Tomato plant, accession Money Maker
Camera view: horizontal (90 deg, fisheye); turntable rotation: 150 degrees
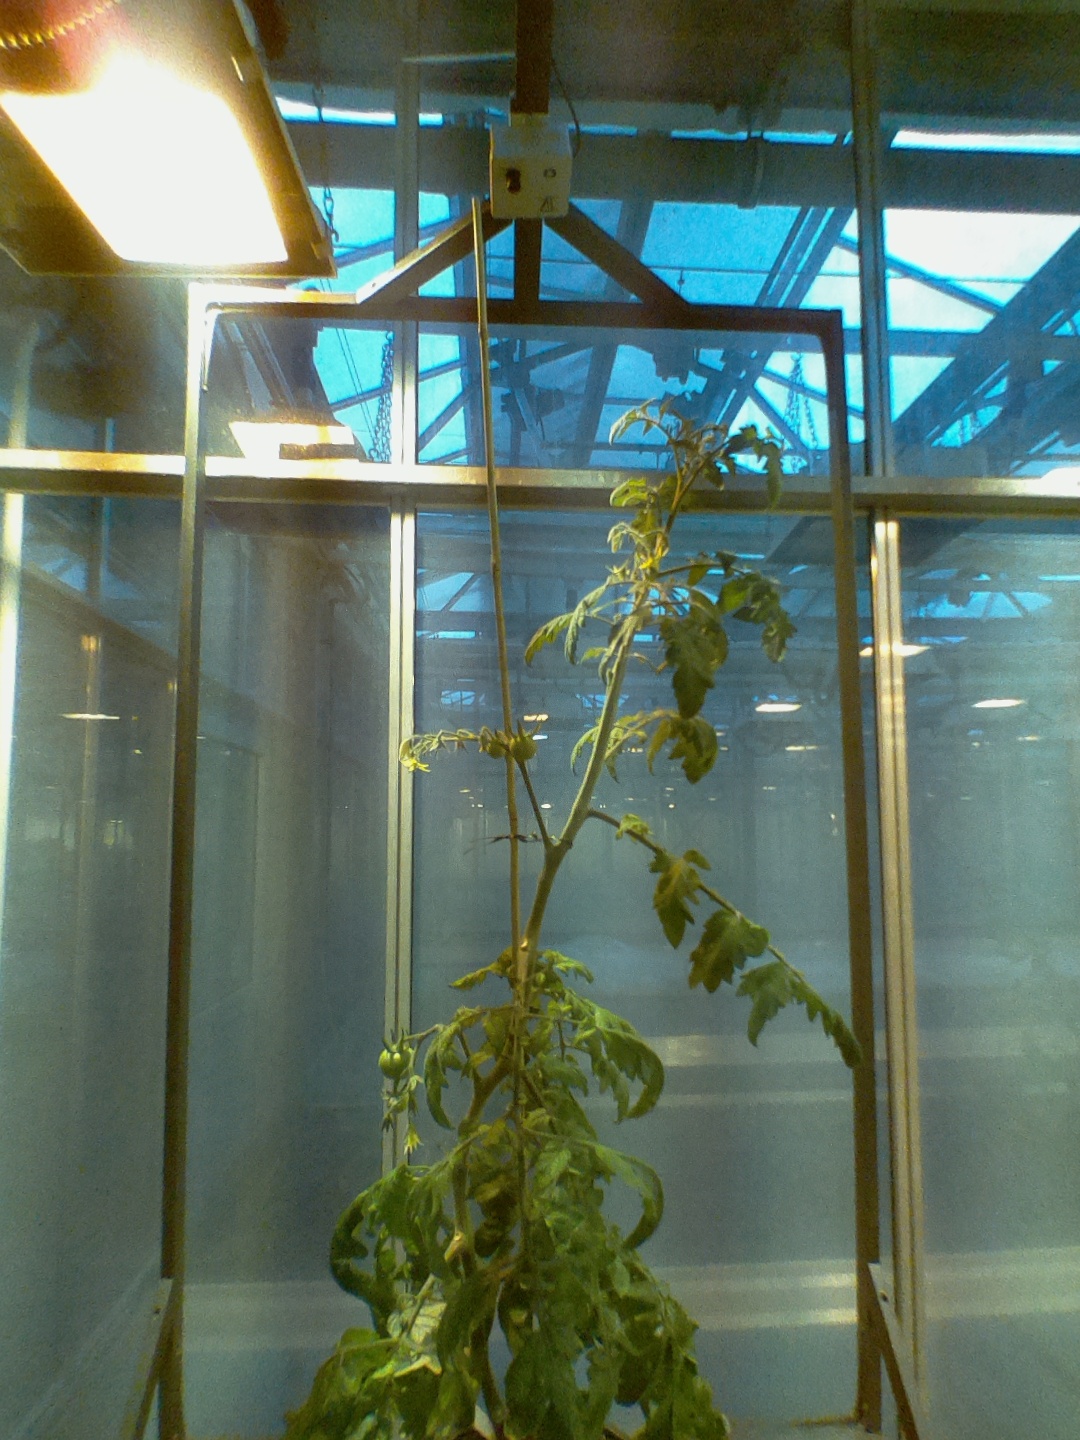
BBCH growth stage 73: 30%-40% of final fruit size